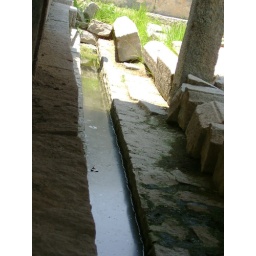
under ground water